Russia–Vietnam relations

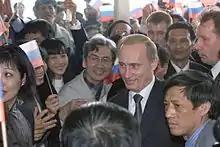
Putin and Victor Zolotov in Vietnam, March 2001

In July 2022, Sergey Lavrov met with Vietnamese Foreign Minister Bùi Thanh Sơn in Hanoi. Lavrov called Vietnam a "key partner" of Russia in ASEAN.